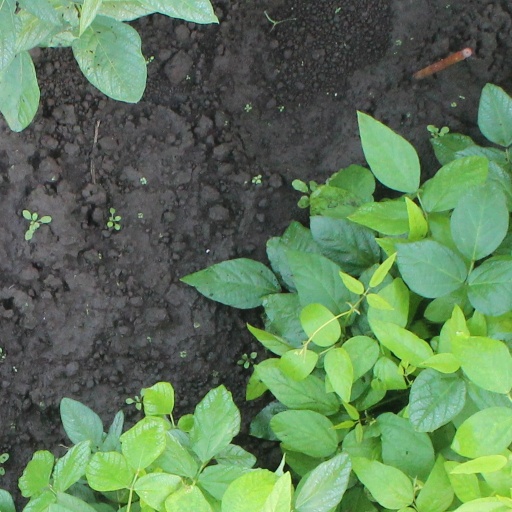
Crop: soybean